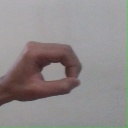
अक्षर: औ